Agilolfings

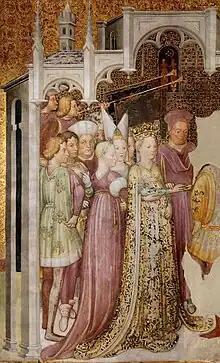
Theodelinda (c. 570–628), the daughter of Garibald I, fresco by "Zavattari"

The Agilolfings were a noble family that ruled the Duchy of Bavaria on behalf of their Merovingian suzerains from about 550 until 788. A cadet branch of the Agilolfings also ruled the Kingdom of the Lombards intermittently from 616 to 712.